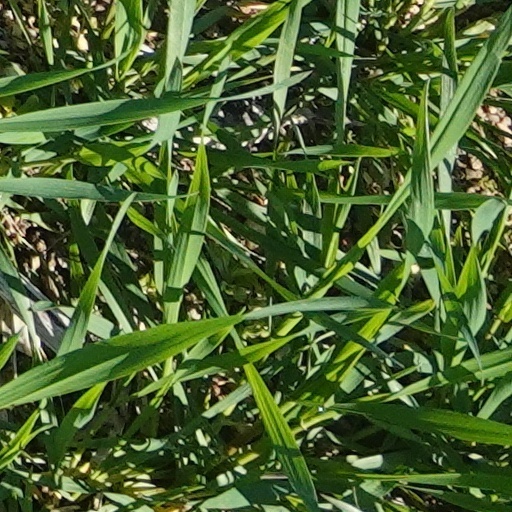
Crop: wheat